Bath Abbey

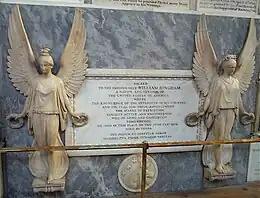
Memorial to Senator William Bingham,who died in Bath

Prior Holloway surrendered Bath Priory to the crown in January 1539. It was sold to Humphry Colles of Taunton. The abbey was stripped of its co-cathedral status in the aftermath of the Dissolution when the cathedral was consolidated in Wells. The church was stripped of iron, glass and £4,800 worth of lead and left to decay. Colles sold it to Matthew Colthurst of Wardour Castle in 1543. His son Edmund Colthurst gave the roofless remains of the building to the corporation of Bath in 1572. The corporation had difficulty finding private funds for its restoration.